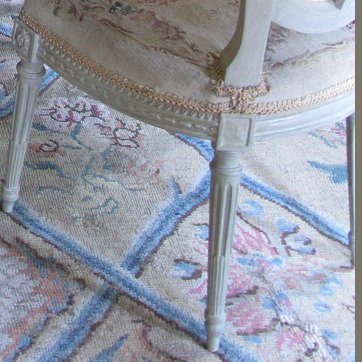
Material: carpet